Green building in Canada

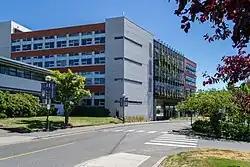
Centre for Interactive Research on Sustainability, University of British Columbia. LEED Platinum Certified Building. Completed in 2011. 2260 West Mall, Vancouver, Canada

Green building in Canada refers to the design, construction, and operation of Canadian buildings with a focus on sustainability, energy efficiency, and reduced environmental impact on the Canadian environment.